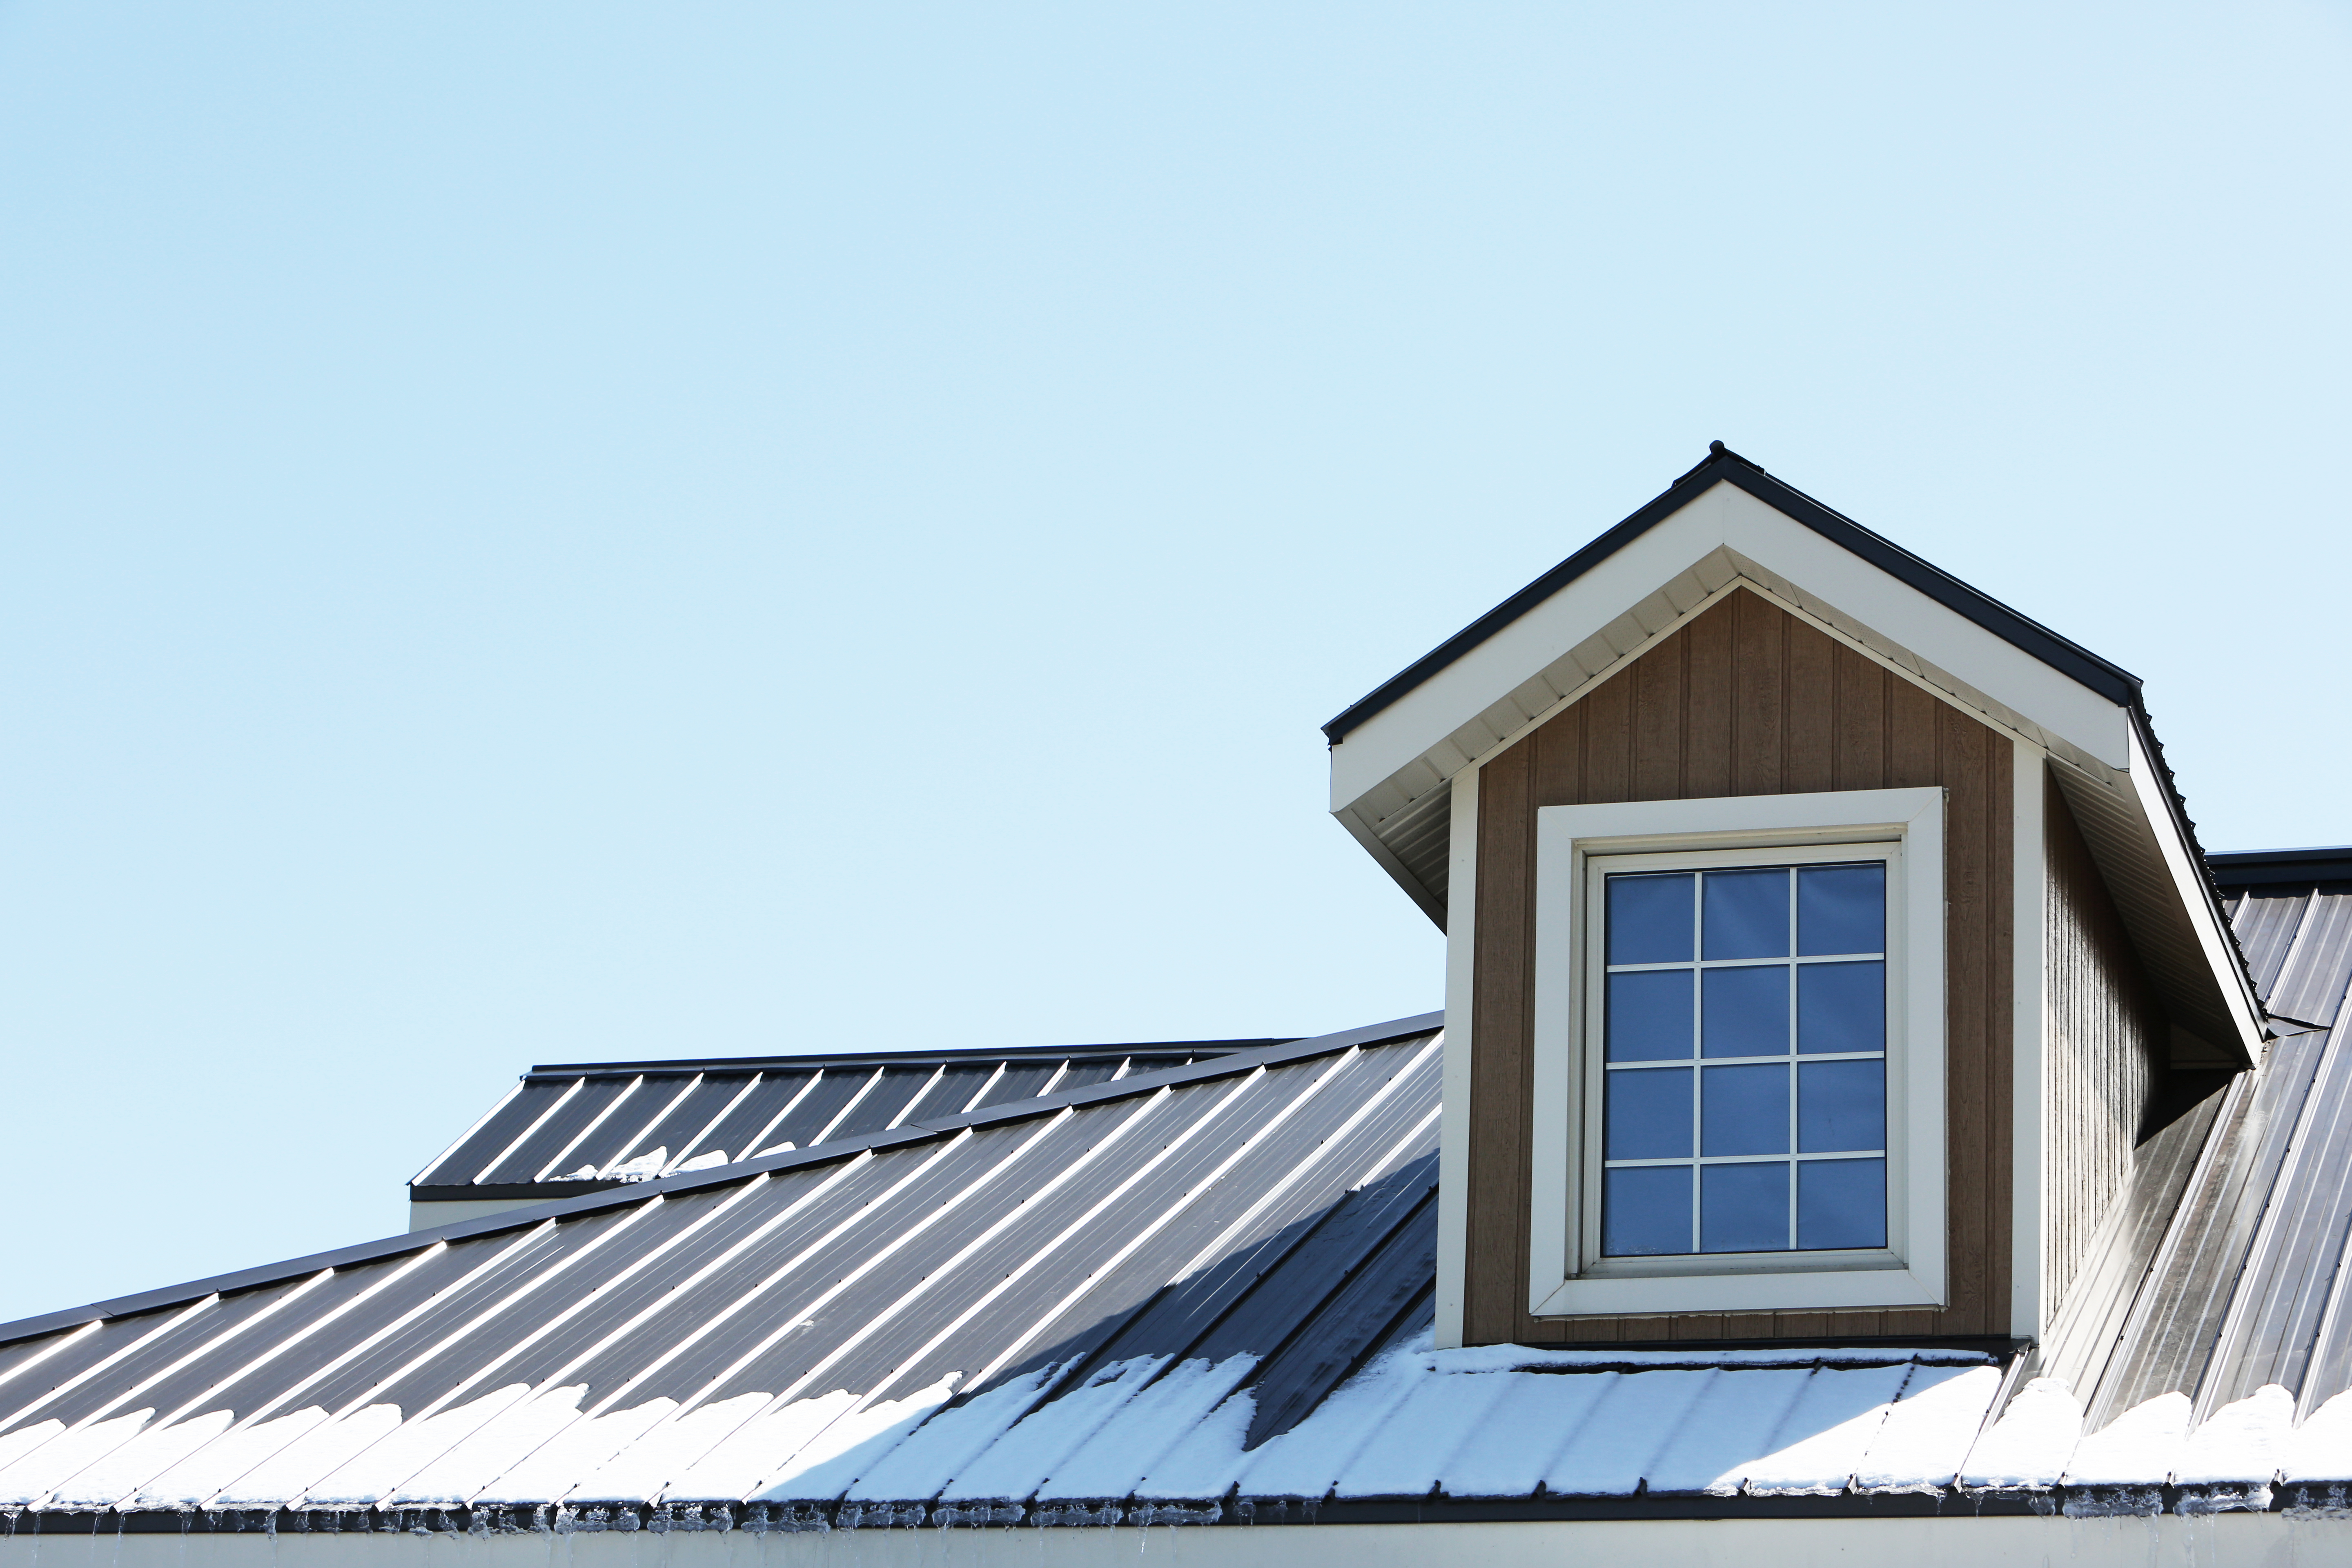
architecture, sky, house, window, roof, rooftop, home, facade, energy, siding, daylighting, outdoor structure